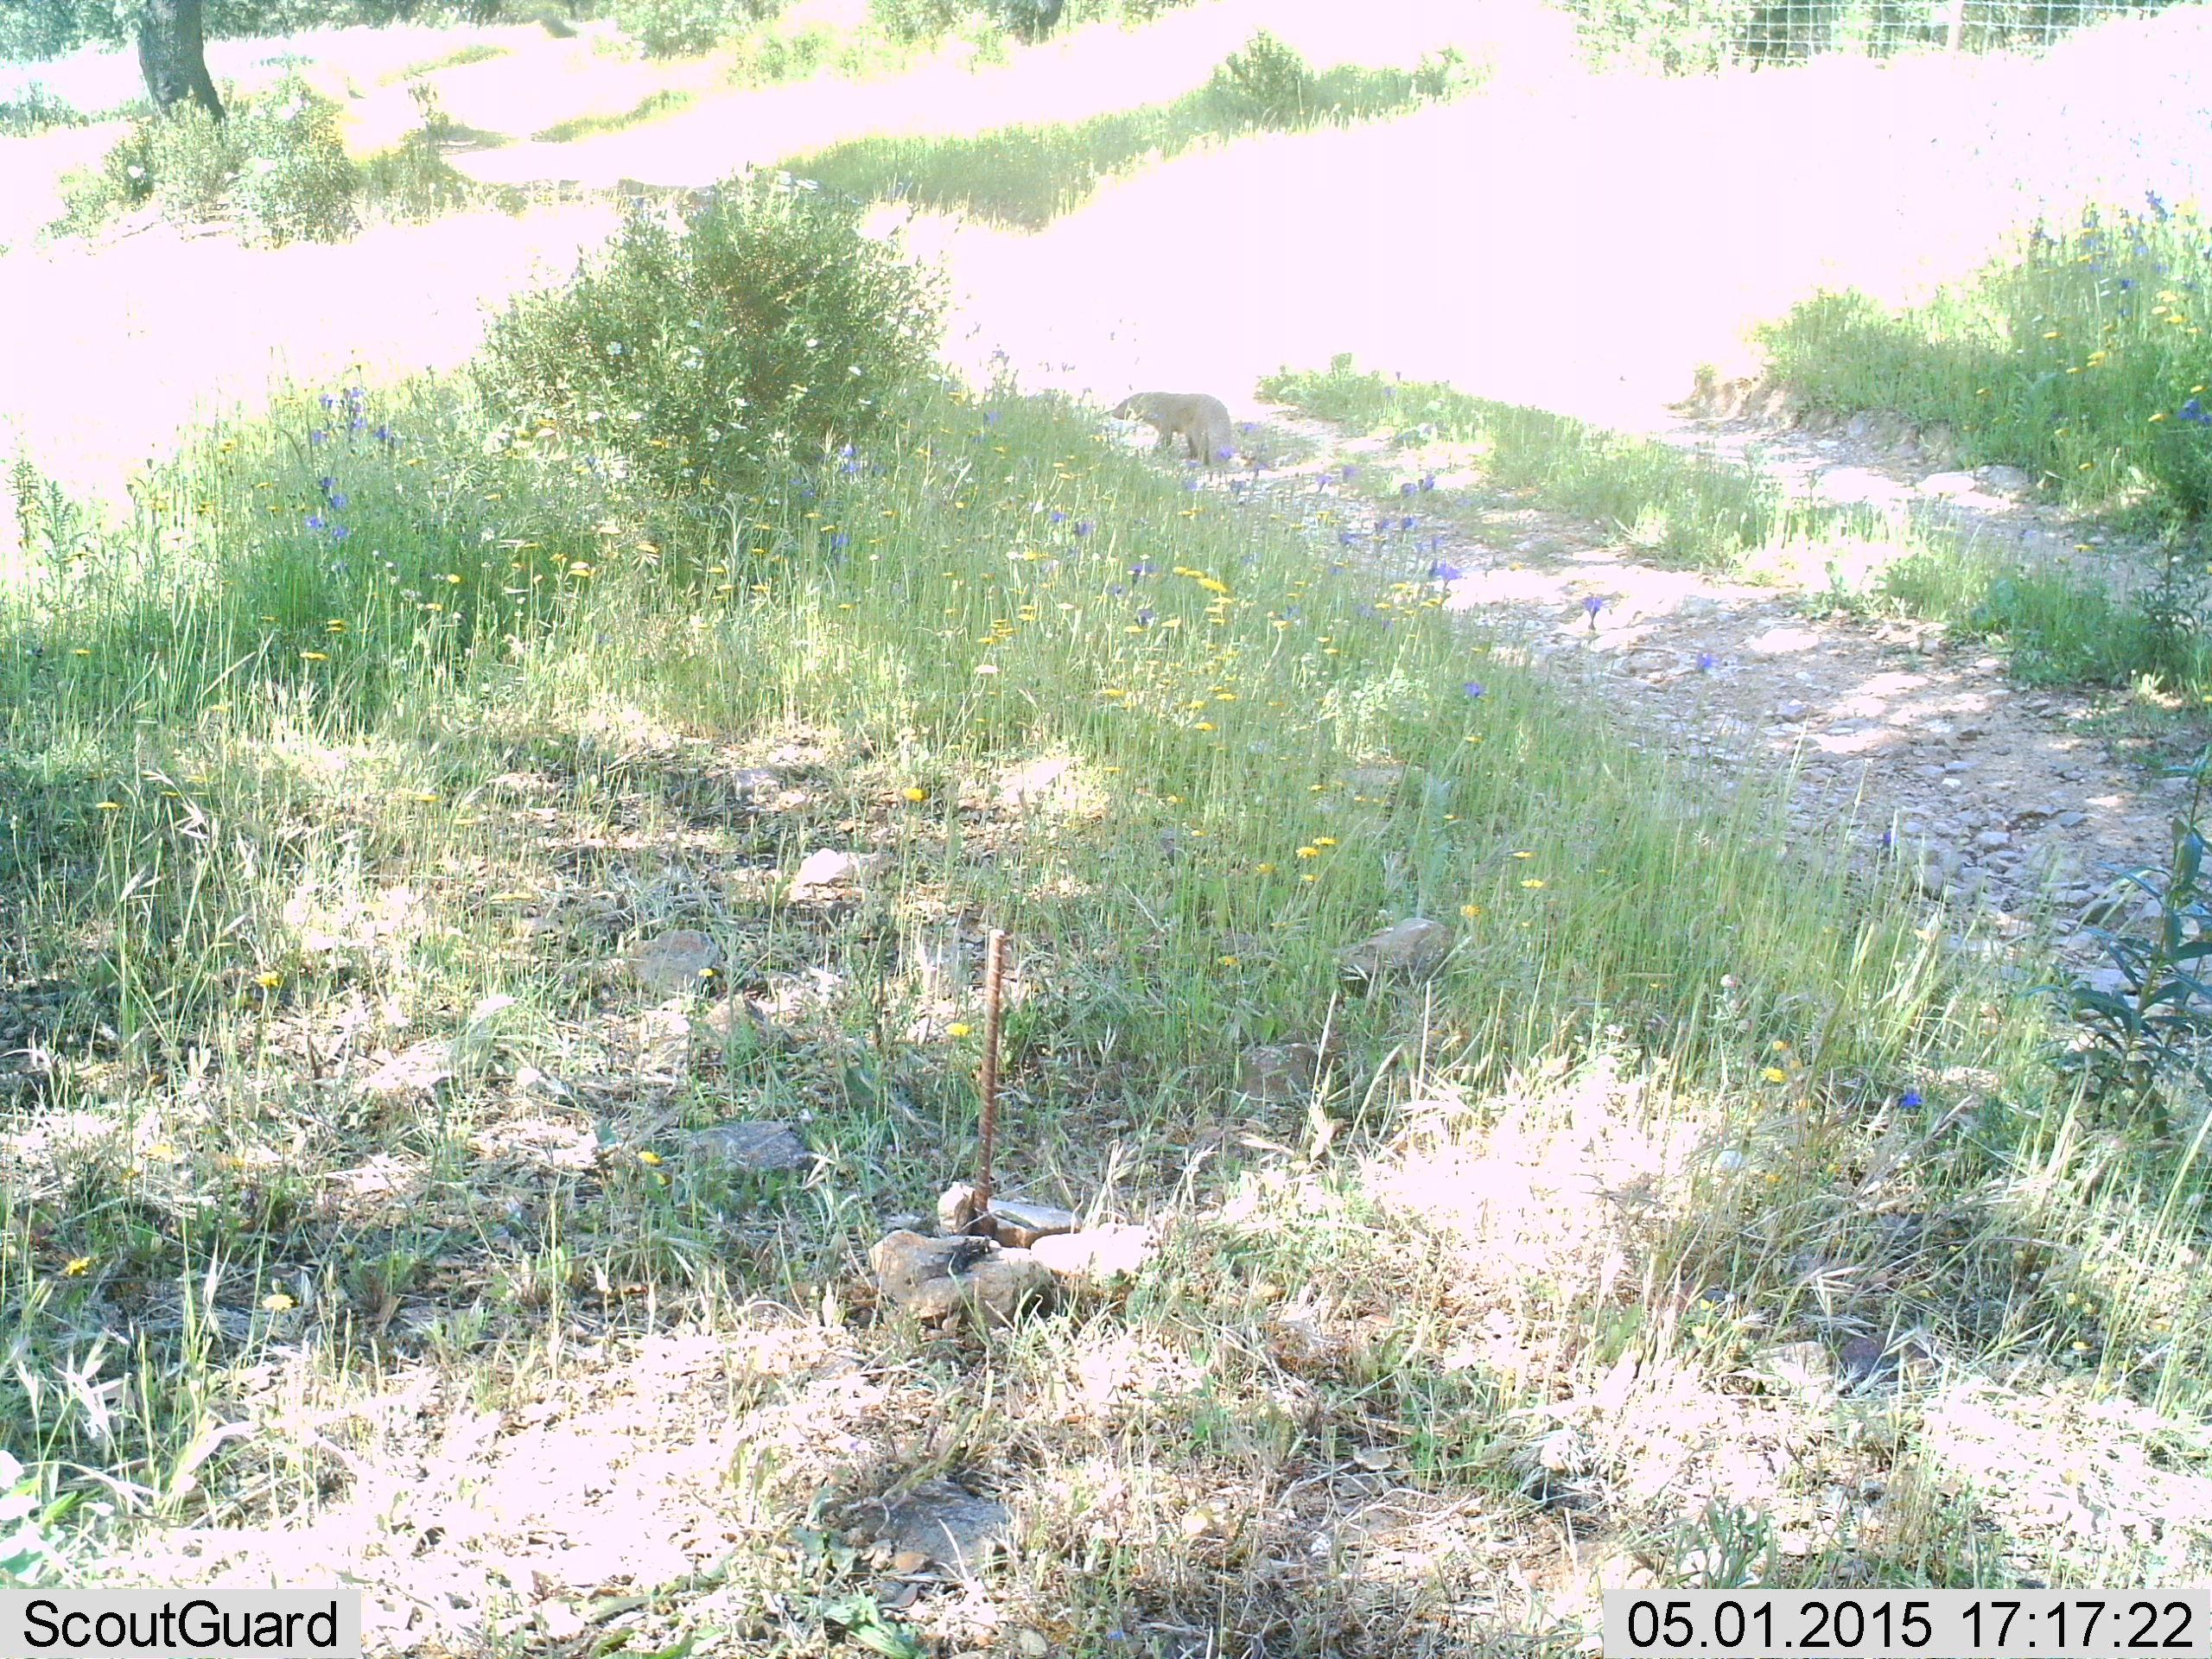
Species: Herpestes ichneumon